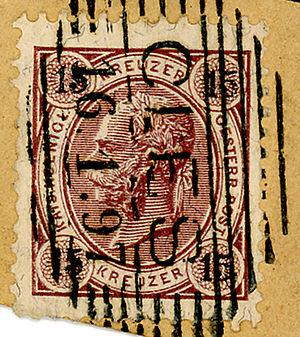
Cles est une commune d'environ 7 000 habitants située dans la province autonome de Trente dans la région du Trentin-Haut-Adige dans le nord-est de l'Italie.